Ognolles

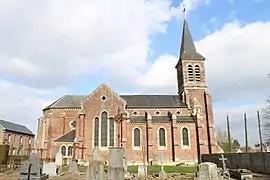
The church in Ognolles

Ognolles is a commune in the Oise department in northern France.